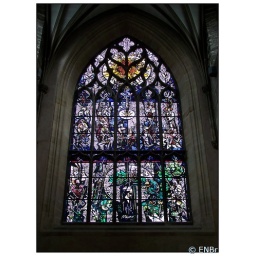
Stain glass window on the West wall in St. Giles Cathedral in Edinburgh, Scotland. (2007) Kodak Z710 Zoom.